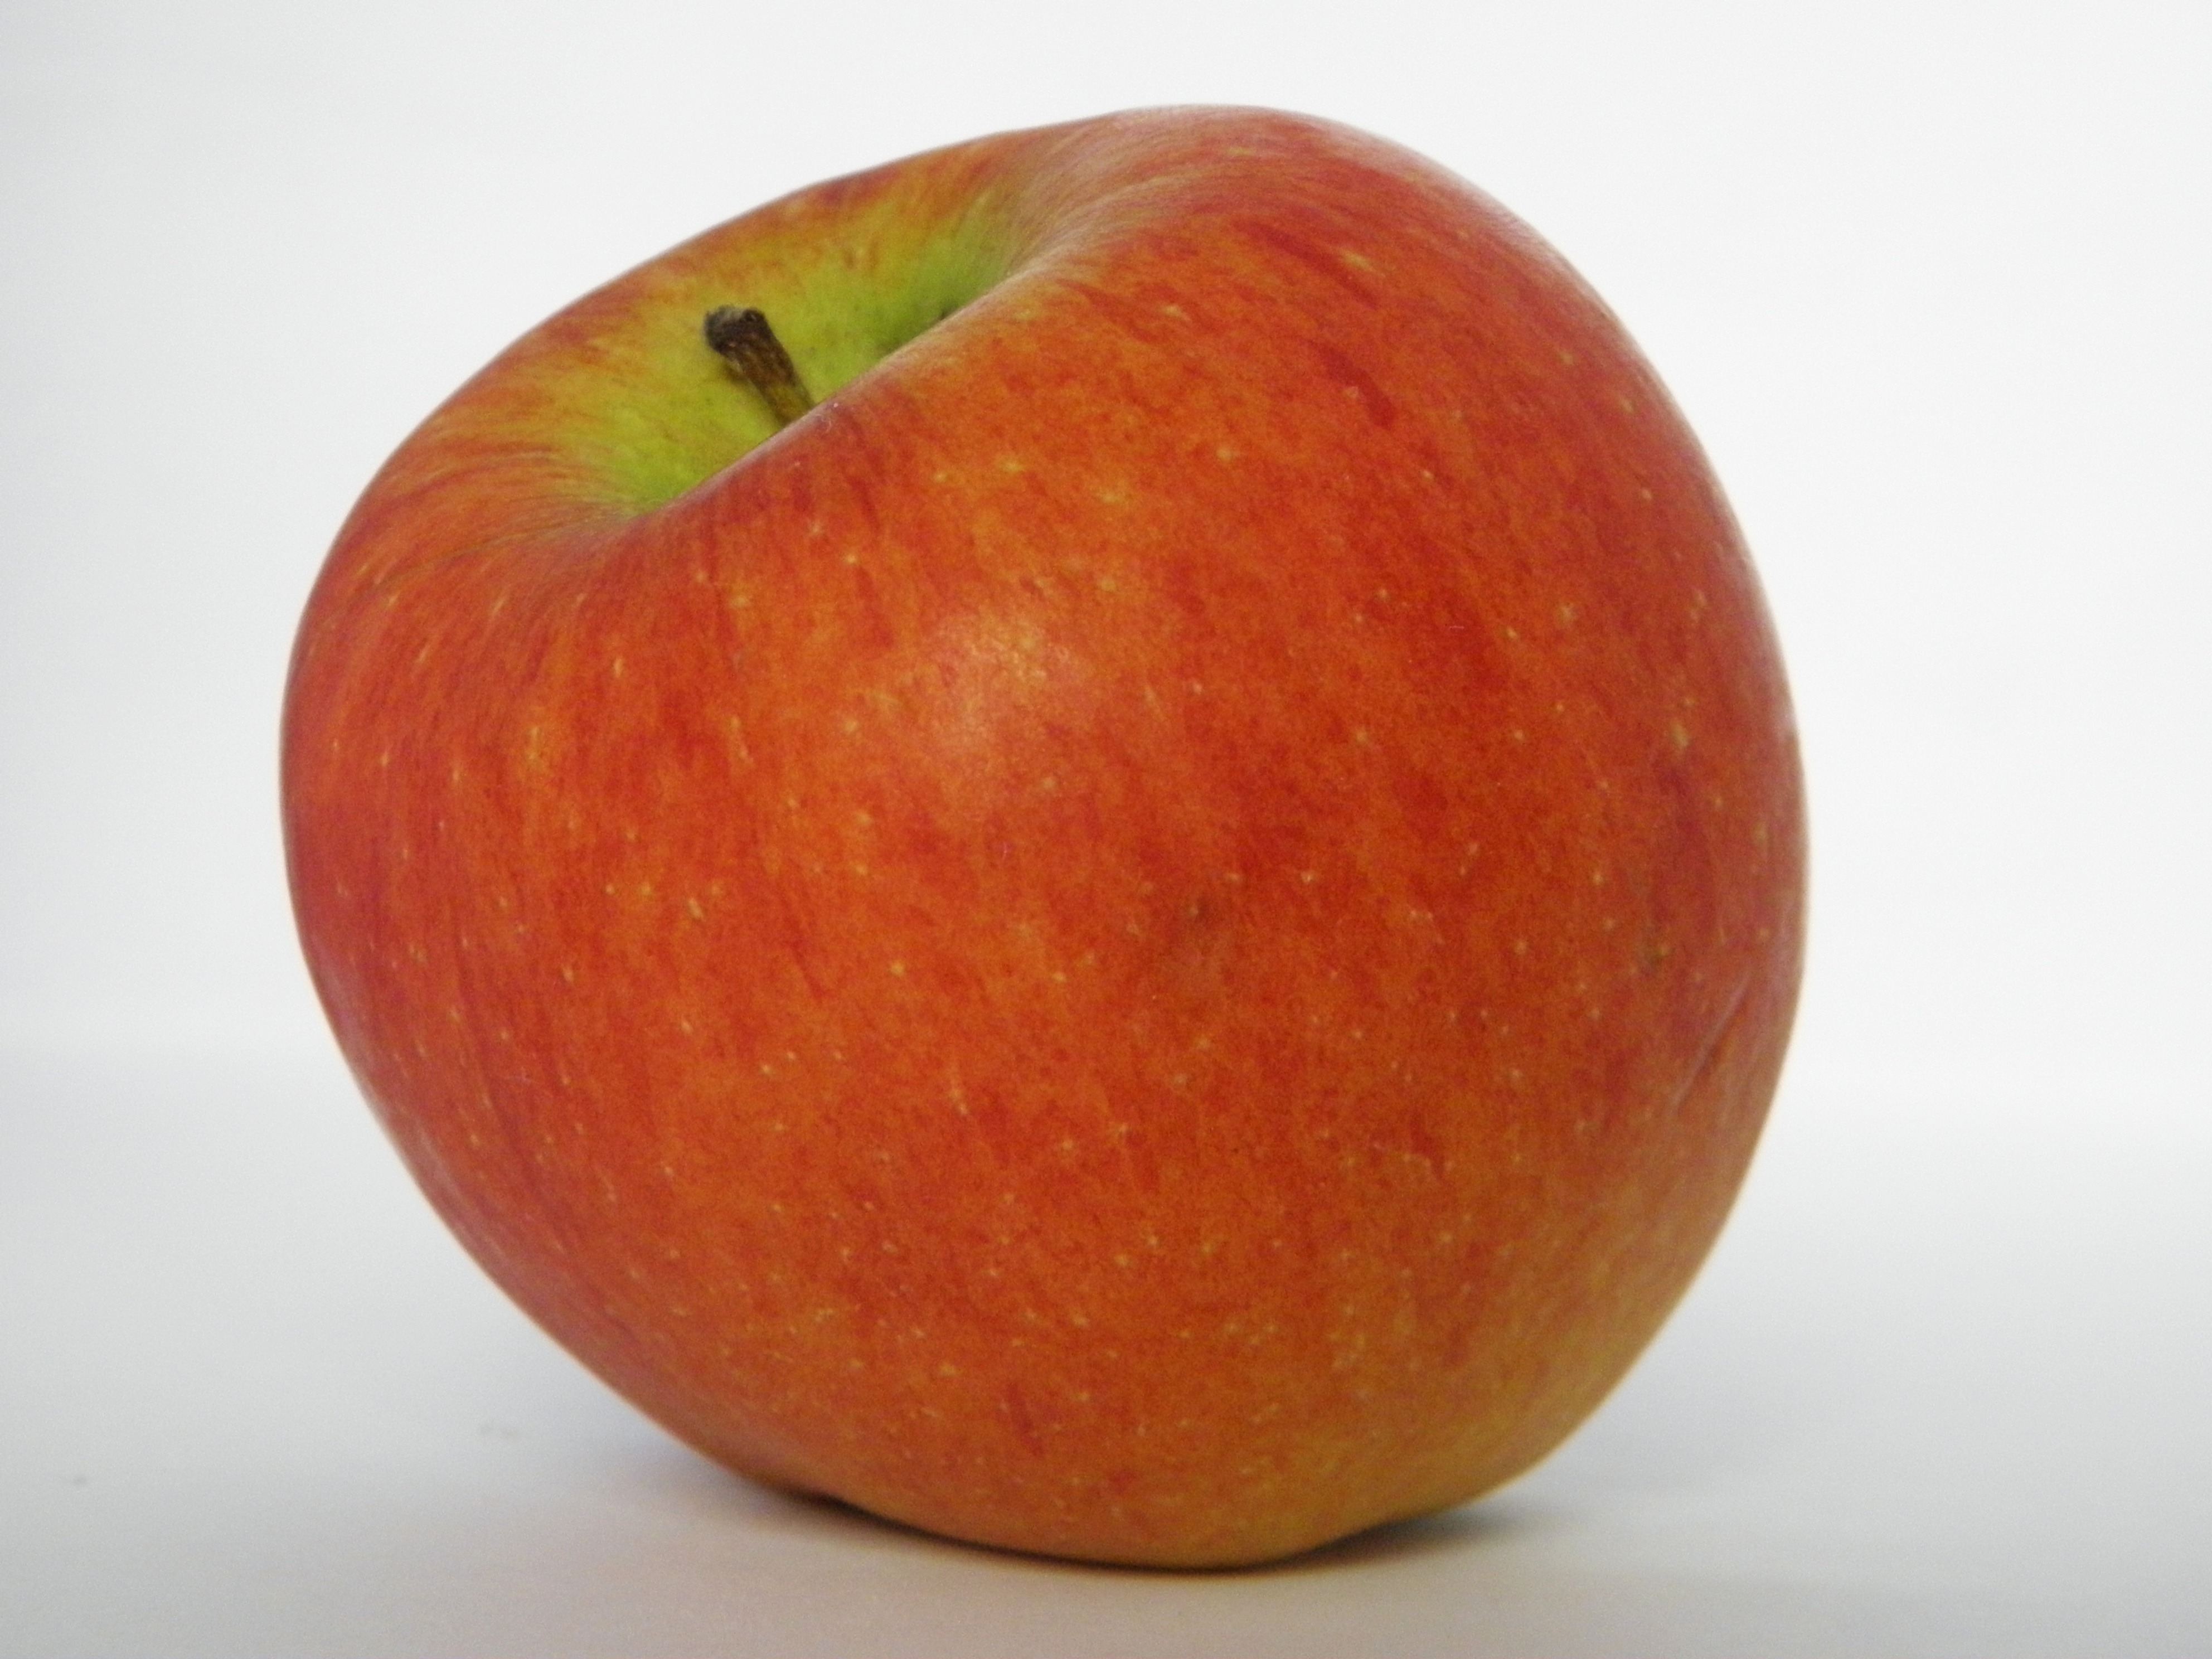
apple, plant, fruit, food, produce, healthy, peach, frisch, apple tree, green apple, kernobstgewaechs, flowering plant, rose family, nectarine, land plant, rose order